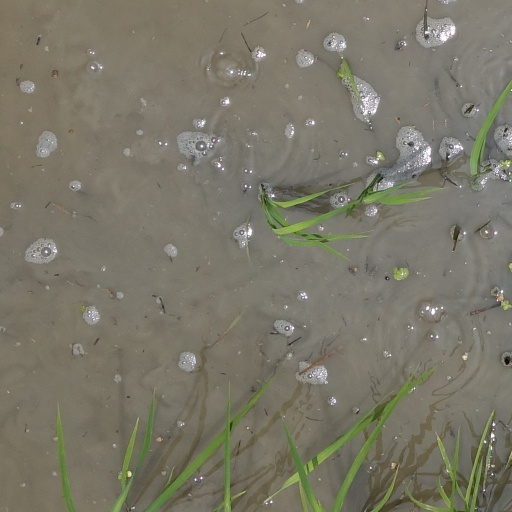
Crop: rice